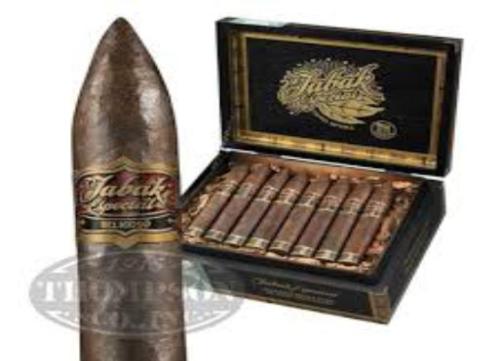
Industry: Necessities